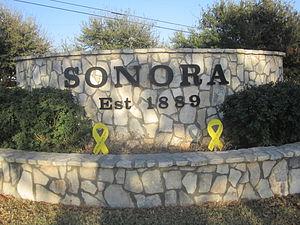
La ville de Sonora est le siège du comté de Sutton, dans l’État du Texas, aux États-Unis. Elle comptait 3 024 habitants lors du recensement de 2010.